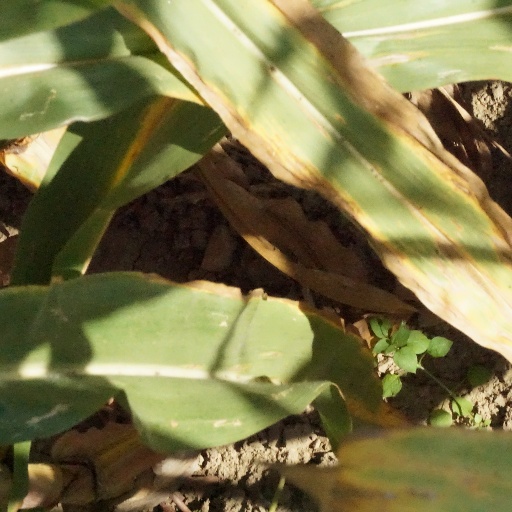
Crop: maize; corn